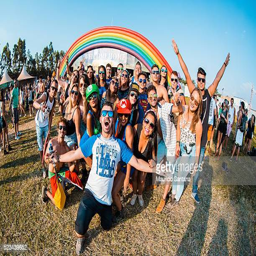
music fans during the second day of the music festival